Andrea di Mariotto del Minga

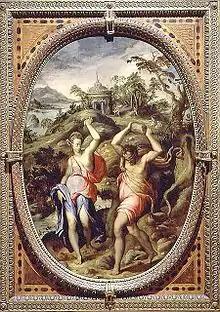
"Decaulione and Pirra"

Andrea del Minga or Andrea di Mariotto del Minga (1540–1596) was a Florentine painter of the Mannerist style. He was employed in Giorgio Vasari's team that decorated of the Studiolo of Francesco I in the Palazzo Vecchio.